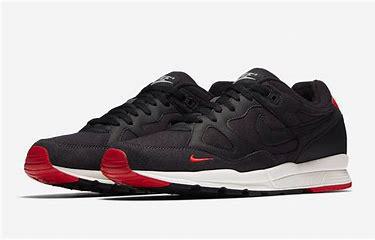
Brand: Nike
Model: Air Span Ii